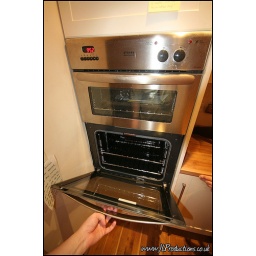
New oven in the new kitchen :) It has two ovens! how swanky is that :)